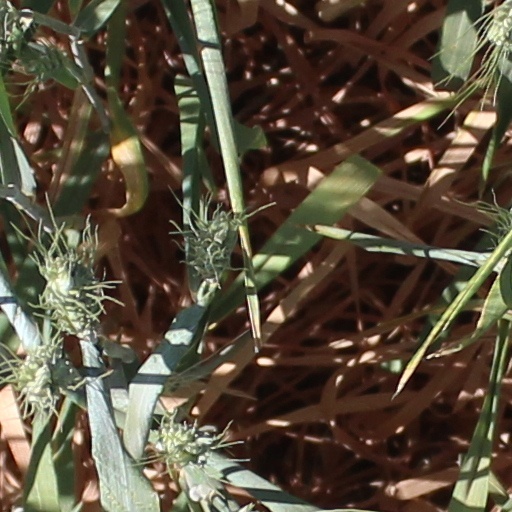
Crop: wheat